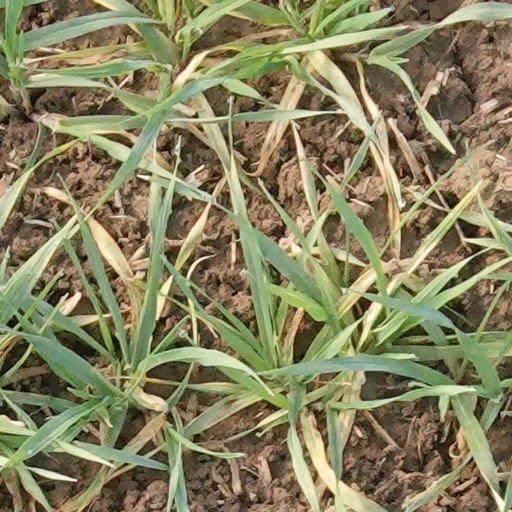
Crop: wheat